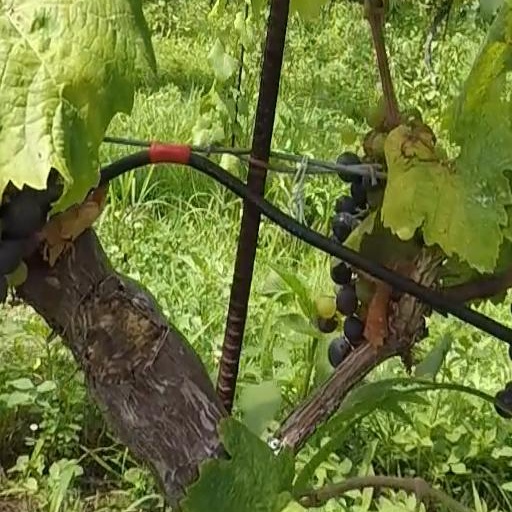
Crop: grape